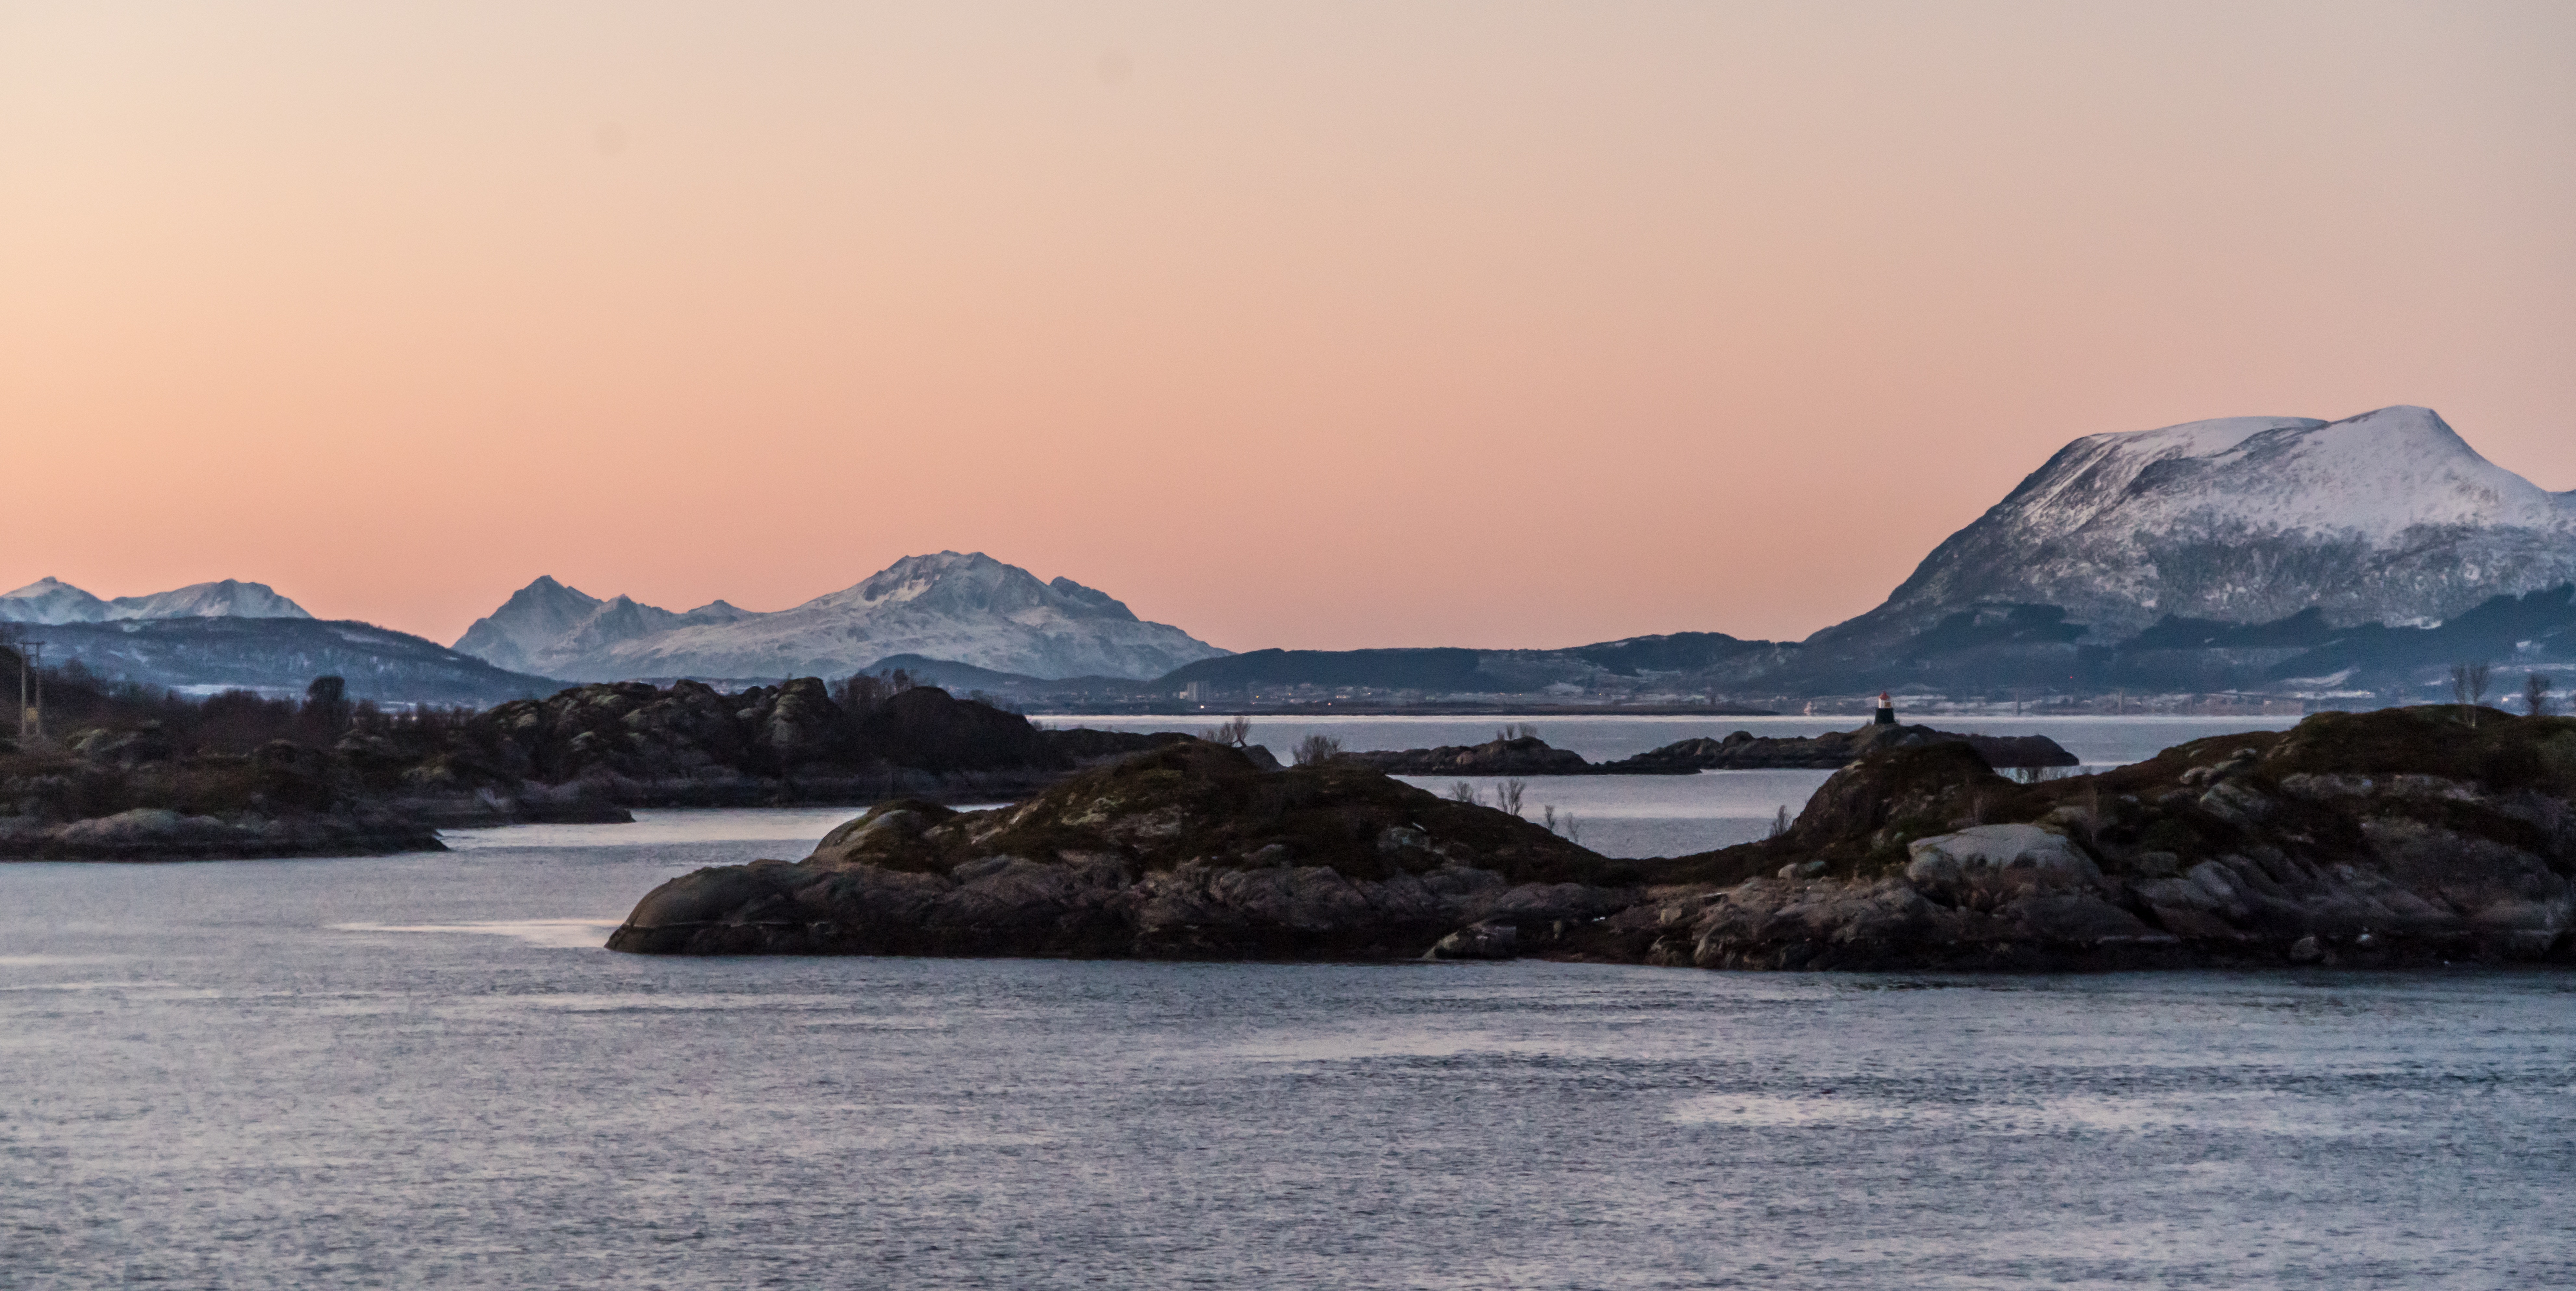
landscape, sea, coast, water, nature, rock, ocean, horizon, mountain, snow, winter, cloud, sky, sunrise, sunset, morning, shore, lake, dawn, travel, dusk, europe, ice, reflection, bay, fjord, arctic, tourism, terrain, cruise, loch, norway, cape, norwegian, scandinavia, landform